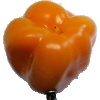
Label: Pepper Yellow 1